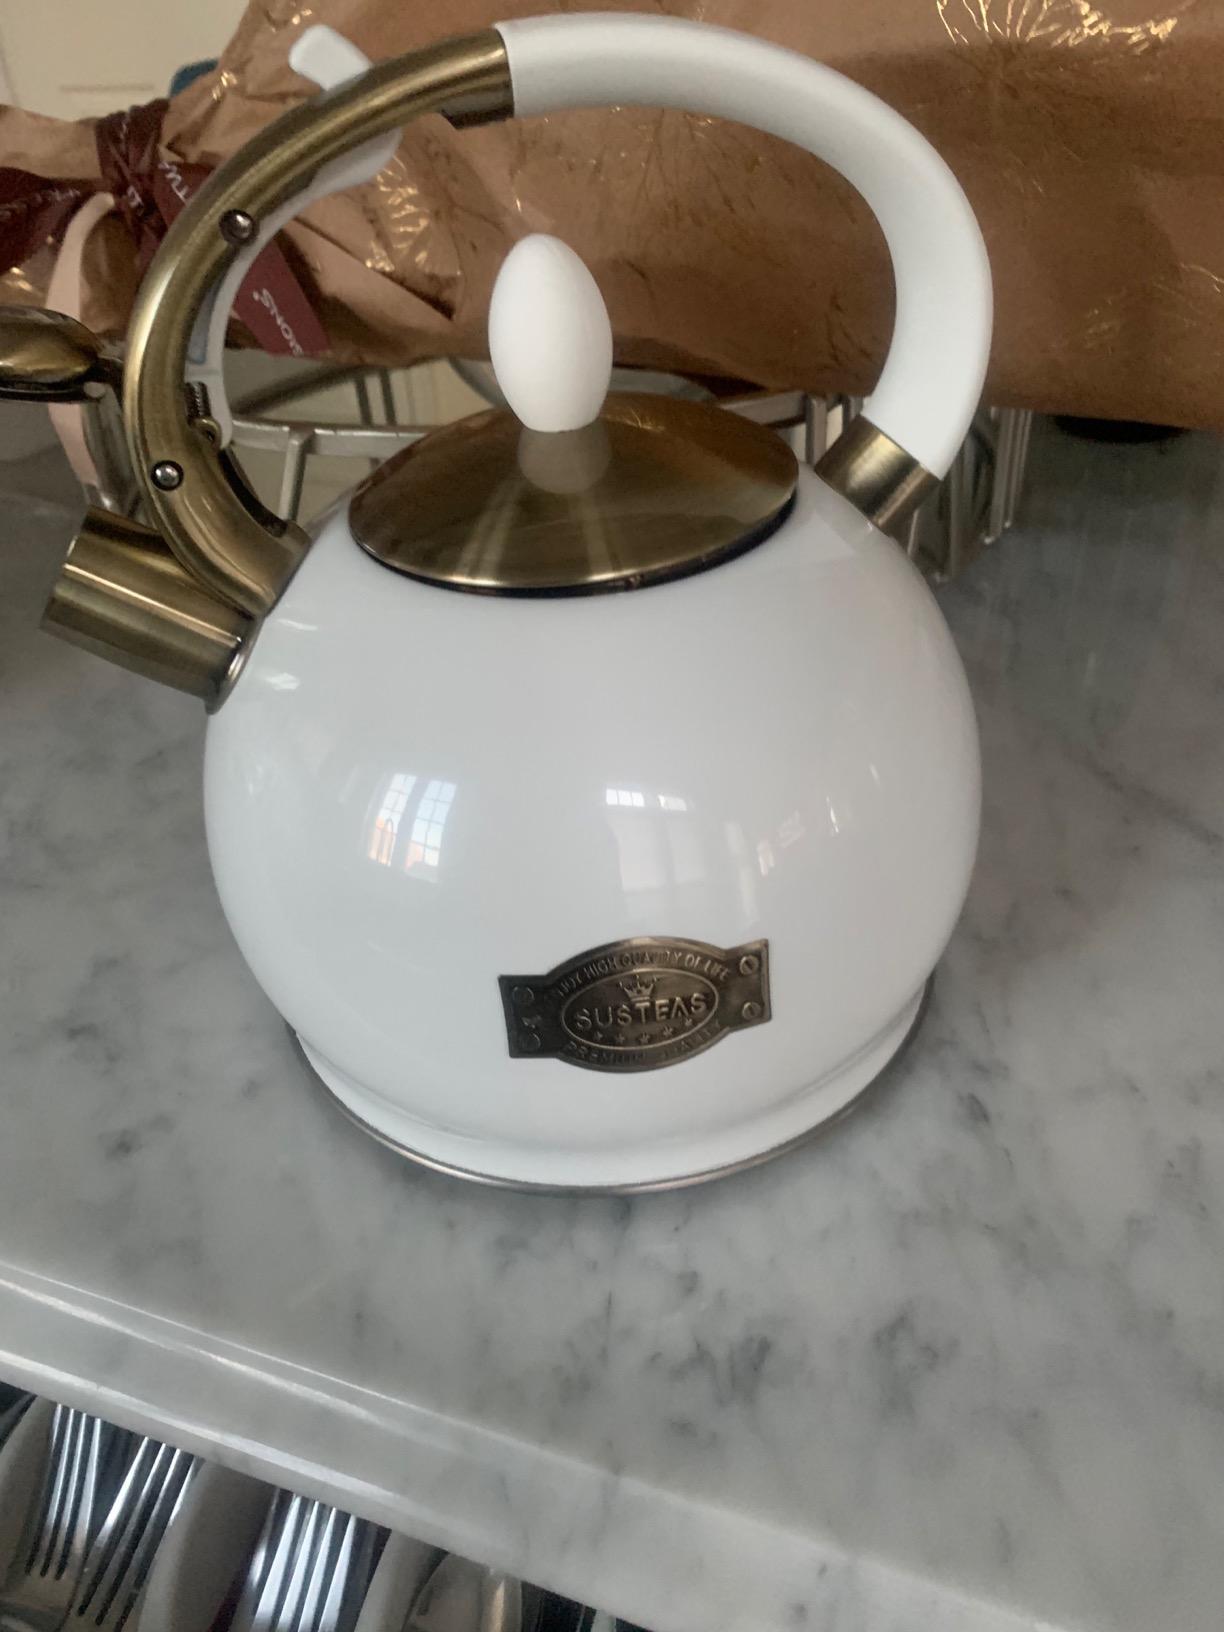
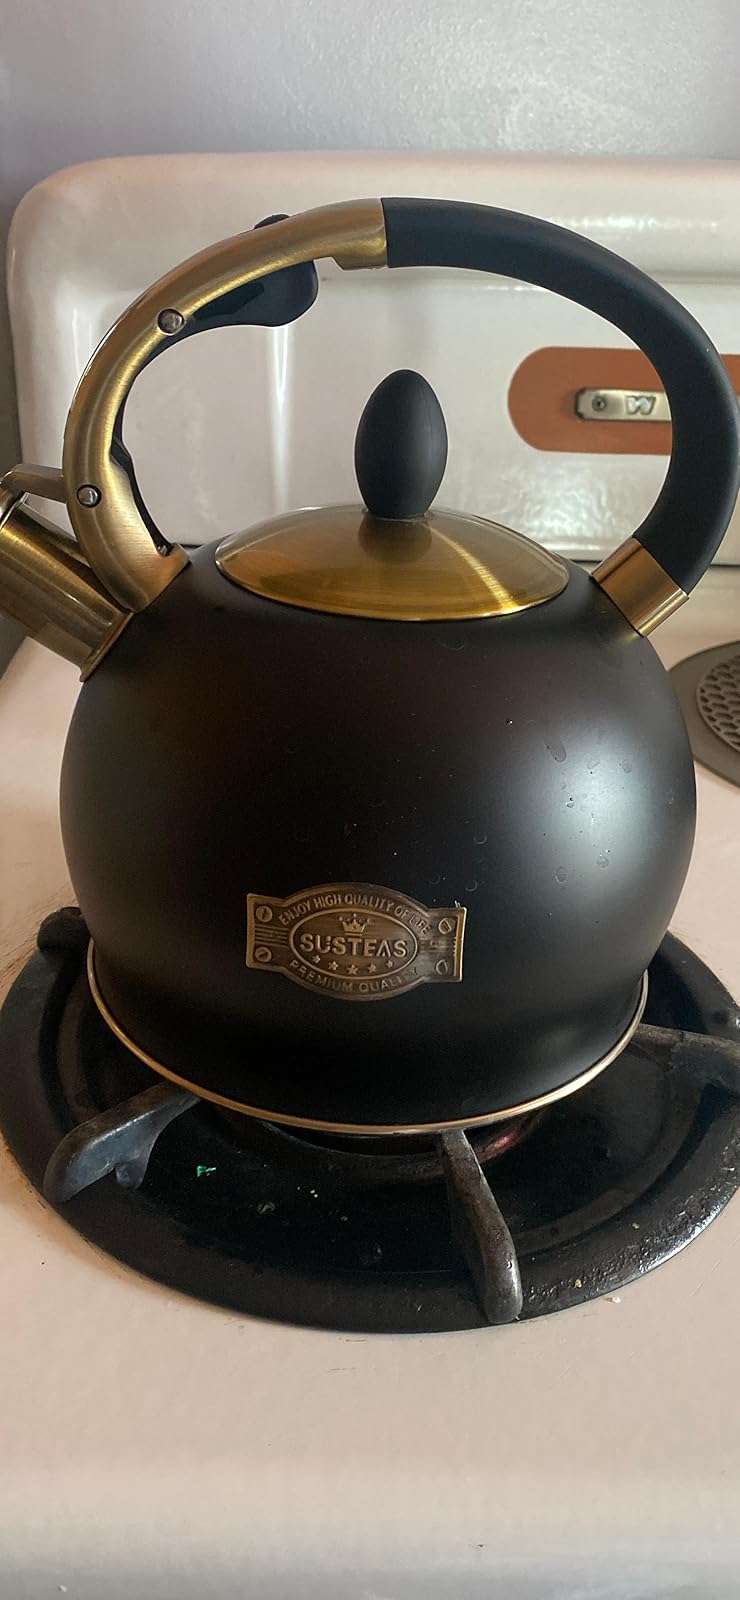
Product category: items_kettle
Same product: no